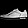
Label: Sneaker